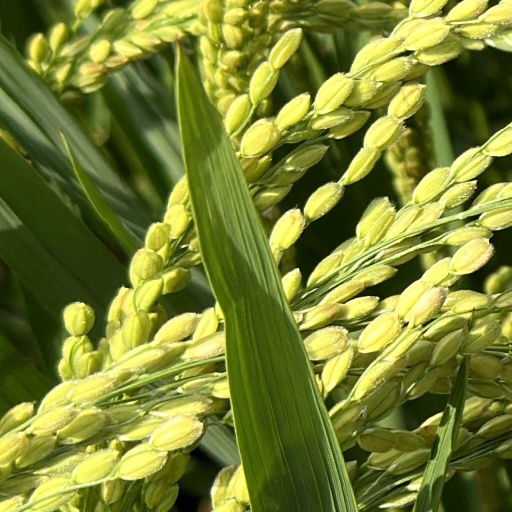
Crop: rice